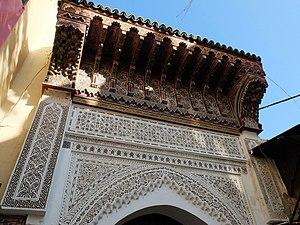
Grande Mosquée de Meknès, décoration au-dessus de la porte ouest.